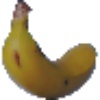
Label: Banana 1